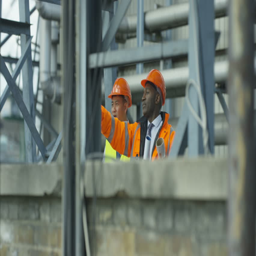
profession at construction site looking at plans & discussing the project